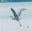
Label: bird